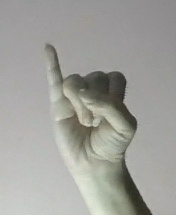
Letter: meem